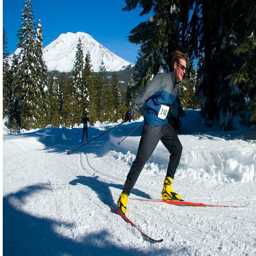
A person in the snow on some skis.
A man skiing around a turn in a competition.
Two people with sports equipment are skiing on the snow.
Competitors on skis are racing around the course.
a man takes a curve during a ski race.